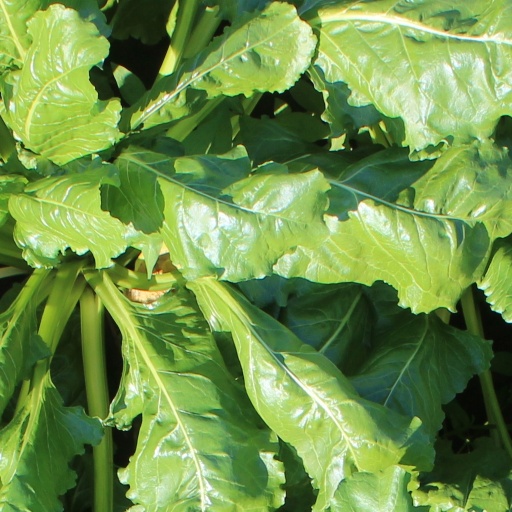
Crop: sugar beet